Sudra (headdress)

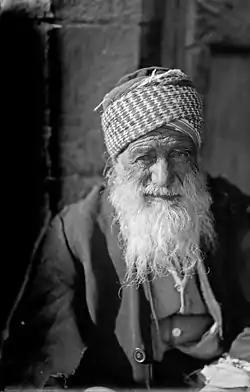
Yemenite Jew wearing a "sudra", 1914

The sudra is a rectangular piece of cloth that has been worn as a headdress, scarf, or neckerchief in ancient Jewish tradition. Over time, it held many different functions and is today sometimes understood to be of great cultural and/or religious significance to Jews.